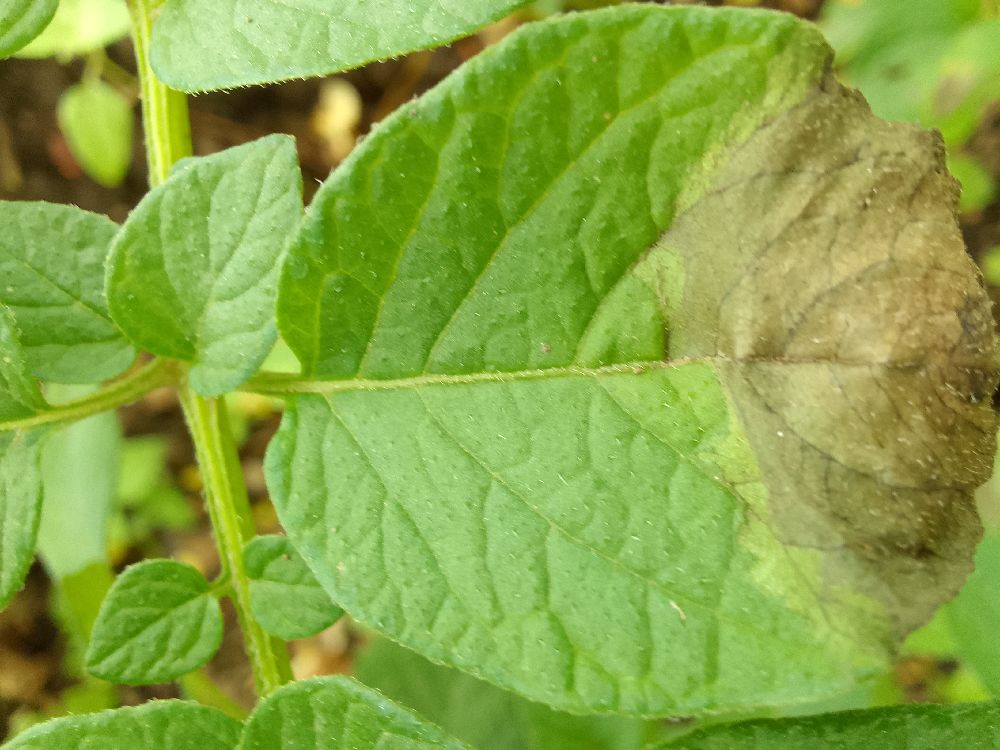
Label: Late blight